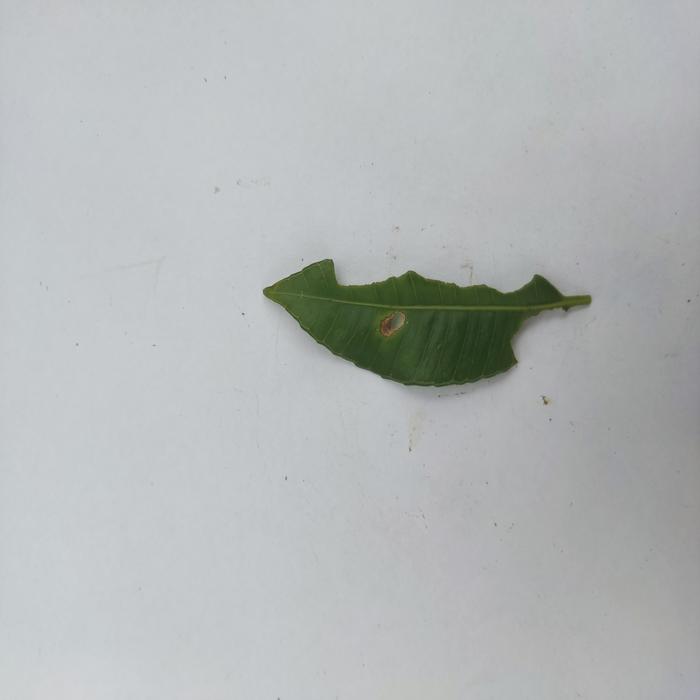
Crop: Hog Plum
Leaf condition: Caterpillars_Infestation